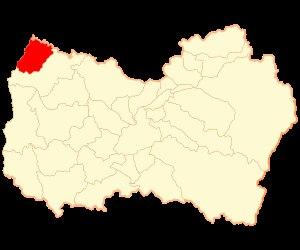
Navidad est une commune du Chili faisant partie de la province Cardenal Caro, elle-même rattachée à la région O'Higgins. En 2012, sa population s'élevait à 5 650 habitants. La superficie de la commune est de 300 km². Navidad se trouve dans une zone de collines basses de la Cordillère de la Costa située en bordure de l'Océan Pacifique à environ 161 kilomètres au sud-ouest de la capitale Santiago et 94 kilomètres au nord de Pichilemu capitale de la Province Cardenal Caro. La limite nord de Navidad est formée par le Rio Rapel. La commune a donné son nom à une formation géologique du miocène, la formation de Navidad, riche en fossiles et identifiée par Charles Darwin au cours de son séjour en 1834 sur le territoire de la commune.